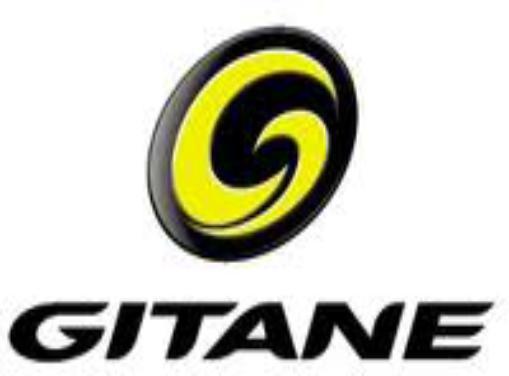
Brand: gitane
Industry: Transportation